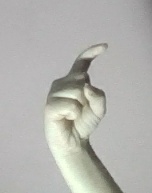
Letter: ra